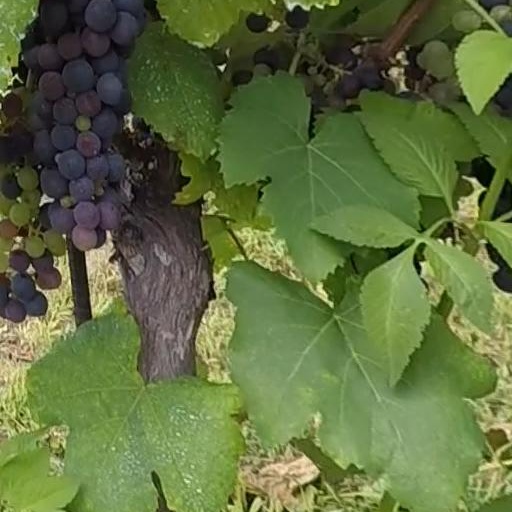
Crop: grape